Jewel Brown

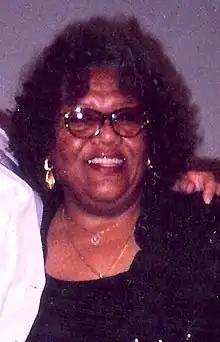
Brown c. 2004

Jewel Brown (August 30, 1937 – June 25, 2024) was an American jazz and blues singer. She performed alongside artists such as Dizzy Gillespie and Louis Armstrong. Brown was inducted into the Blues Smithsonian Hall of Fame in 2007.